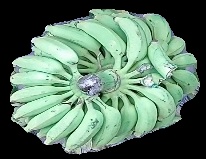
Variety: elakki-bale
Grade: grade1